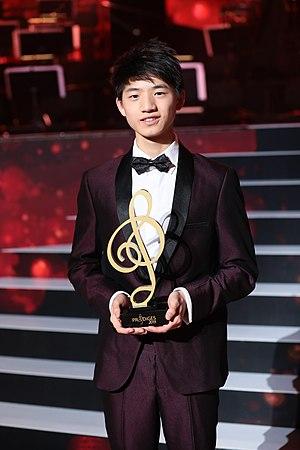
Le pianiste Paul Ji se tenant avec son prix après sa victoire à la compétition Prodiges 2019Русский: Пианист Пол Джи стоящий со своим призом после победы в конкурсе Prodiges 2019
Prodiges est une émission de télévision française diffusée sur France 2, produite par Shine France, et présentée par Marianne James puis par Daphné Bürki et enfin par Marie-Sophie Lacarrau. Elle se présente comme un concours de musique classique pour des candidats enfants et adolescents, âgés de 7 à 16 ans. Le programme se compose de trois sections : chant, musique instrumentale, danse classique.
Paul Ji, né le 14 janvier 2004 à Chicago, est un pianiste sino-américain.